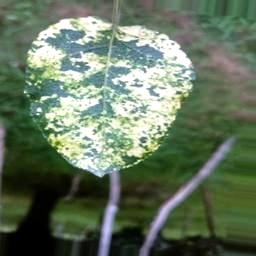
Label: Apple_Mosaic